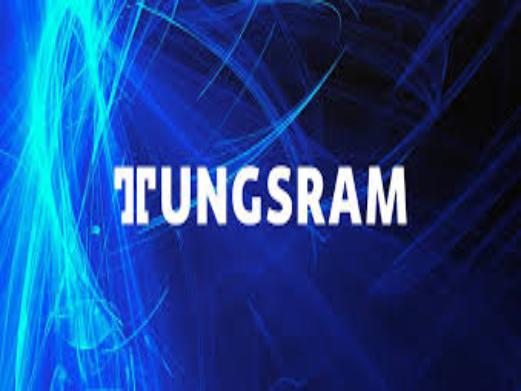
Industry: Necessities